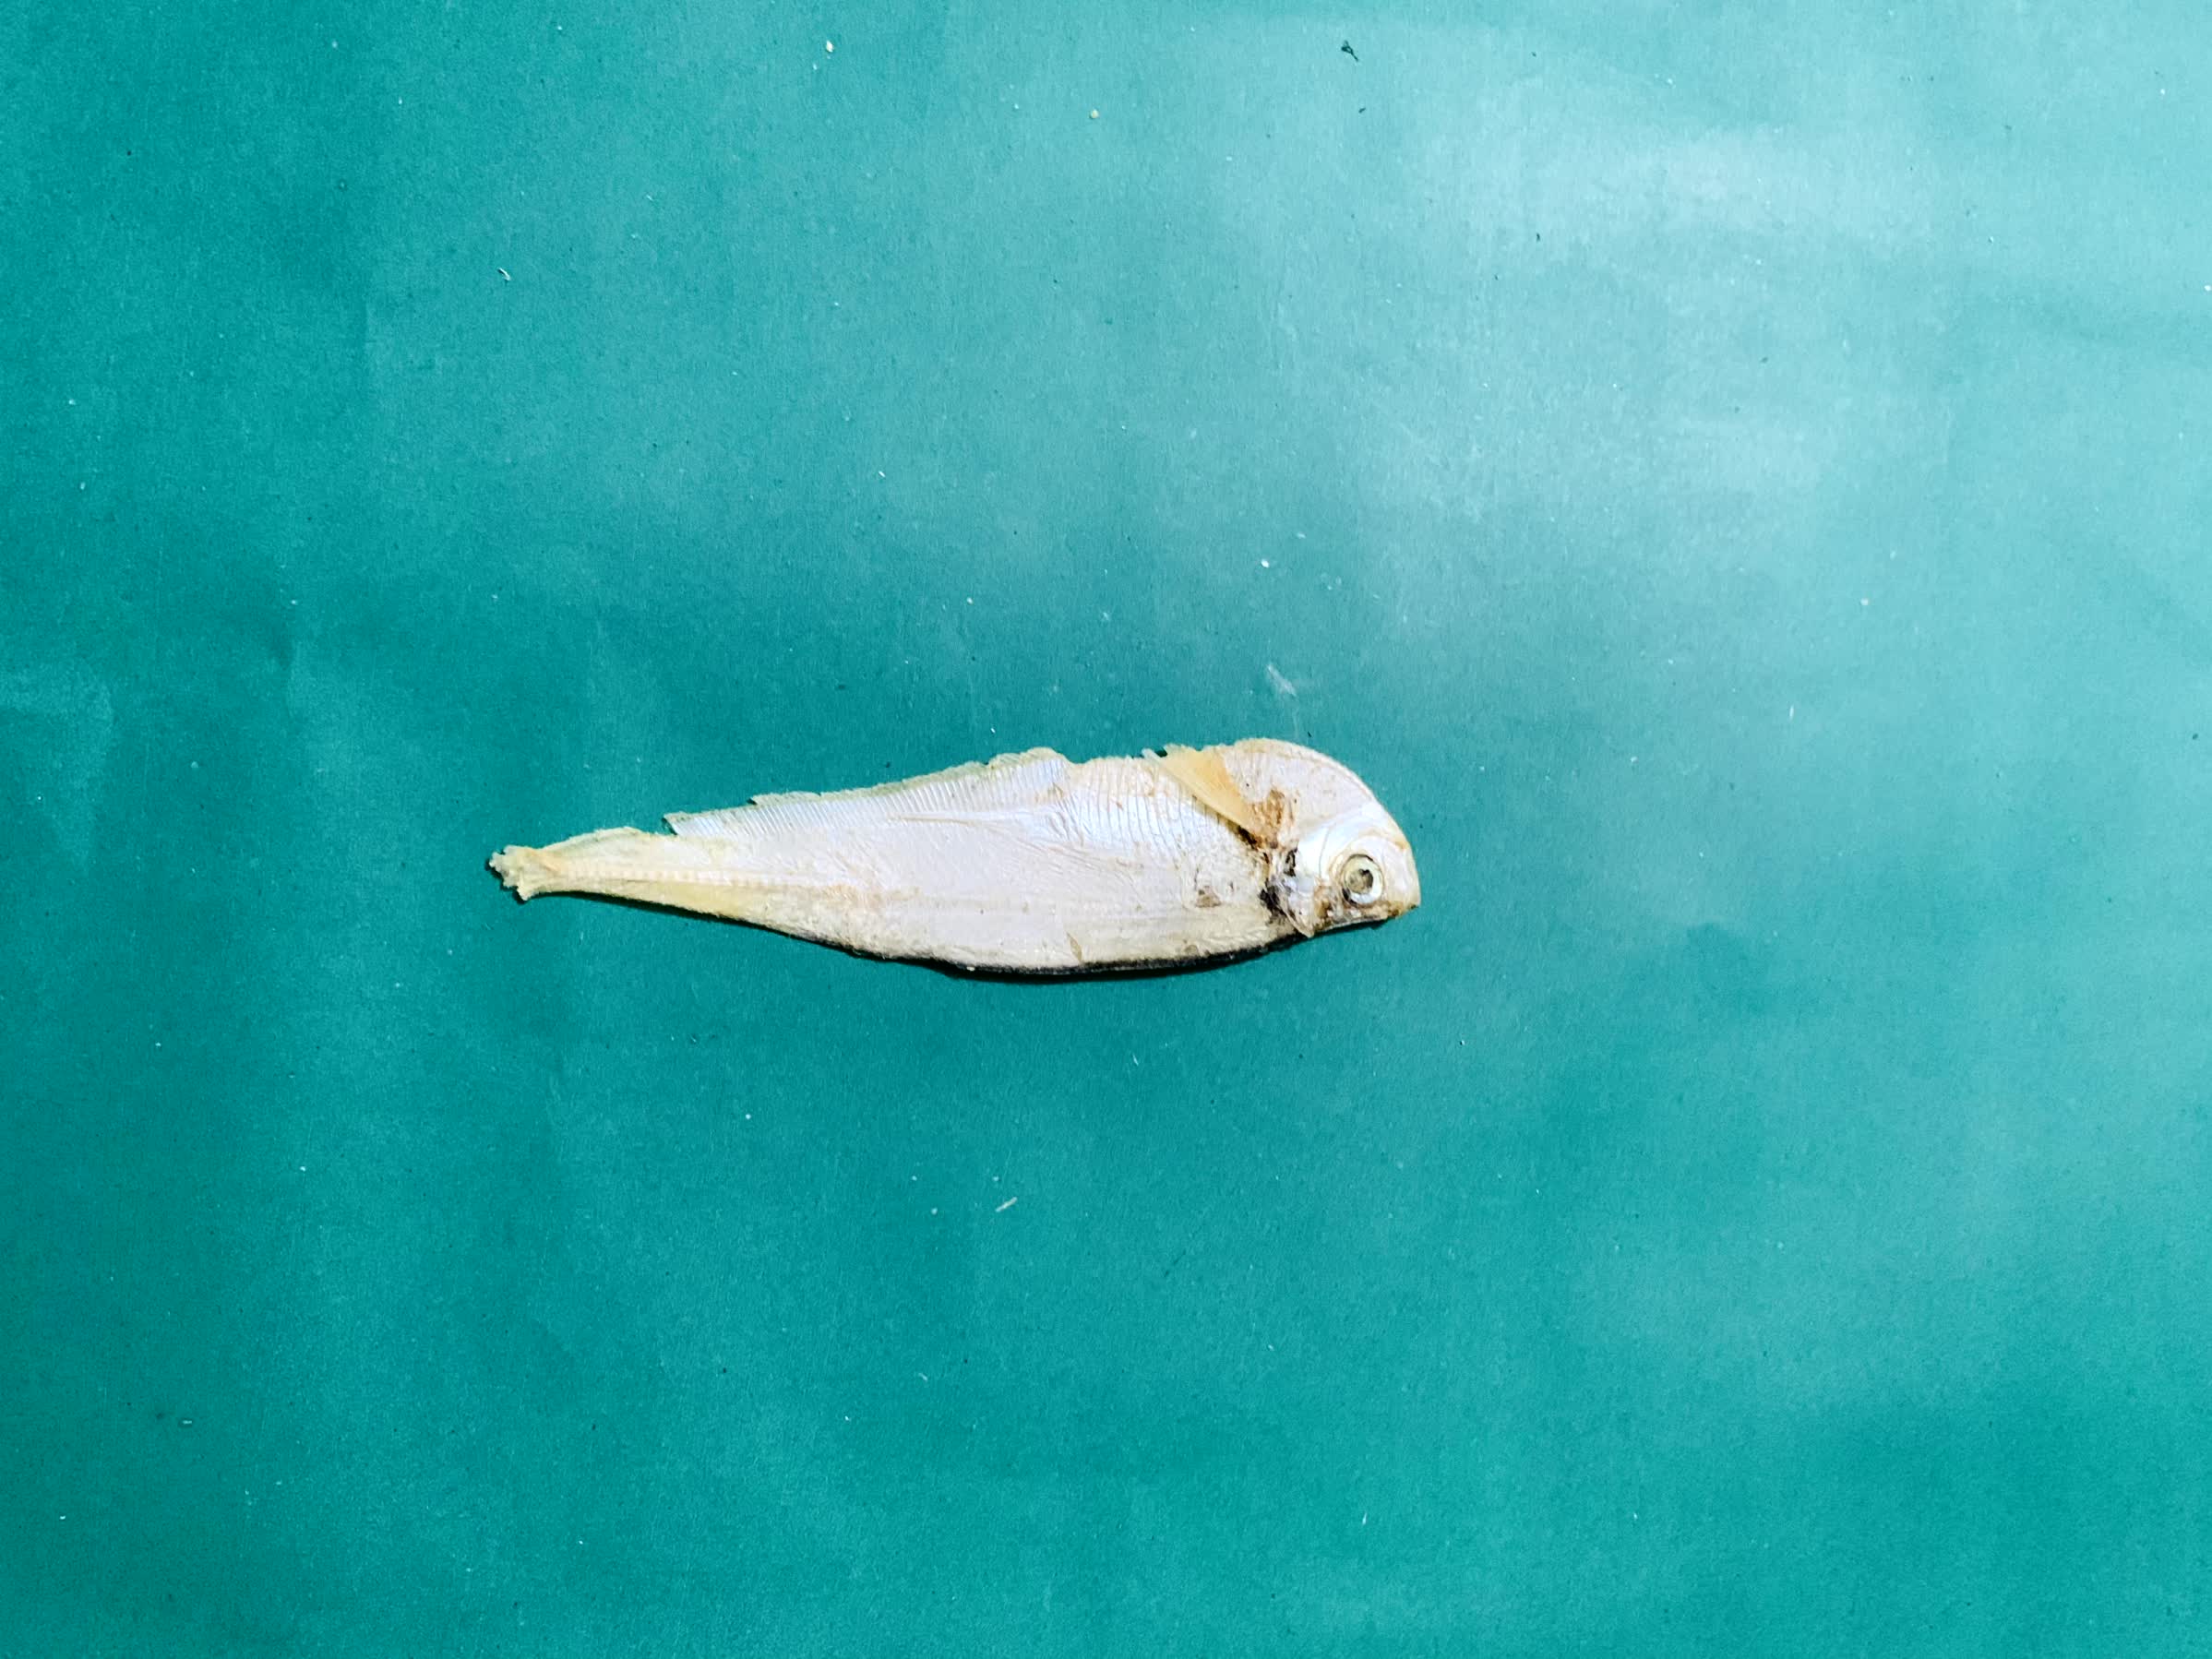
Species: Shukna Feuwa